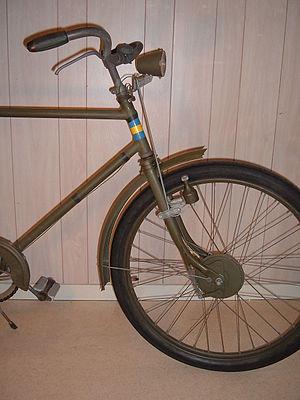
Les freins d'une bicyclette servent à la ralentir ou à l'arrêter avec le frein à patin, mais aussi le frein hydraulique. Les éléments essentiels sont : poignée et levier de frein, câble et gaine de câble, mâchoire de frein et patin à frein